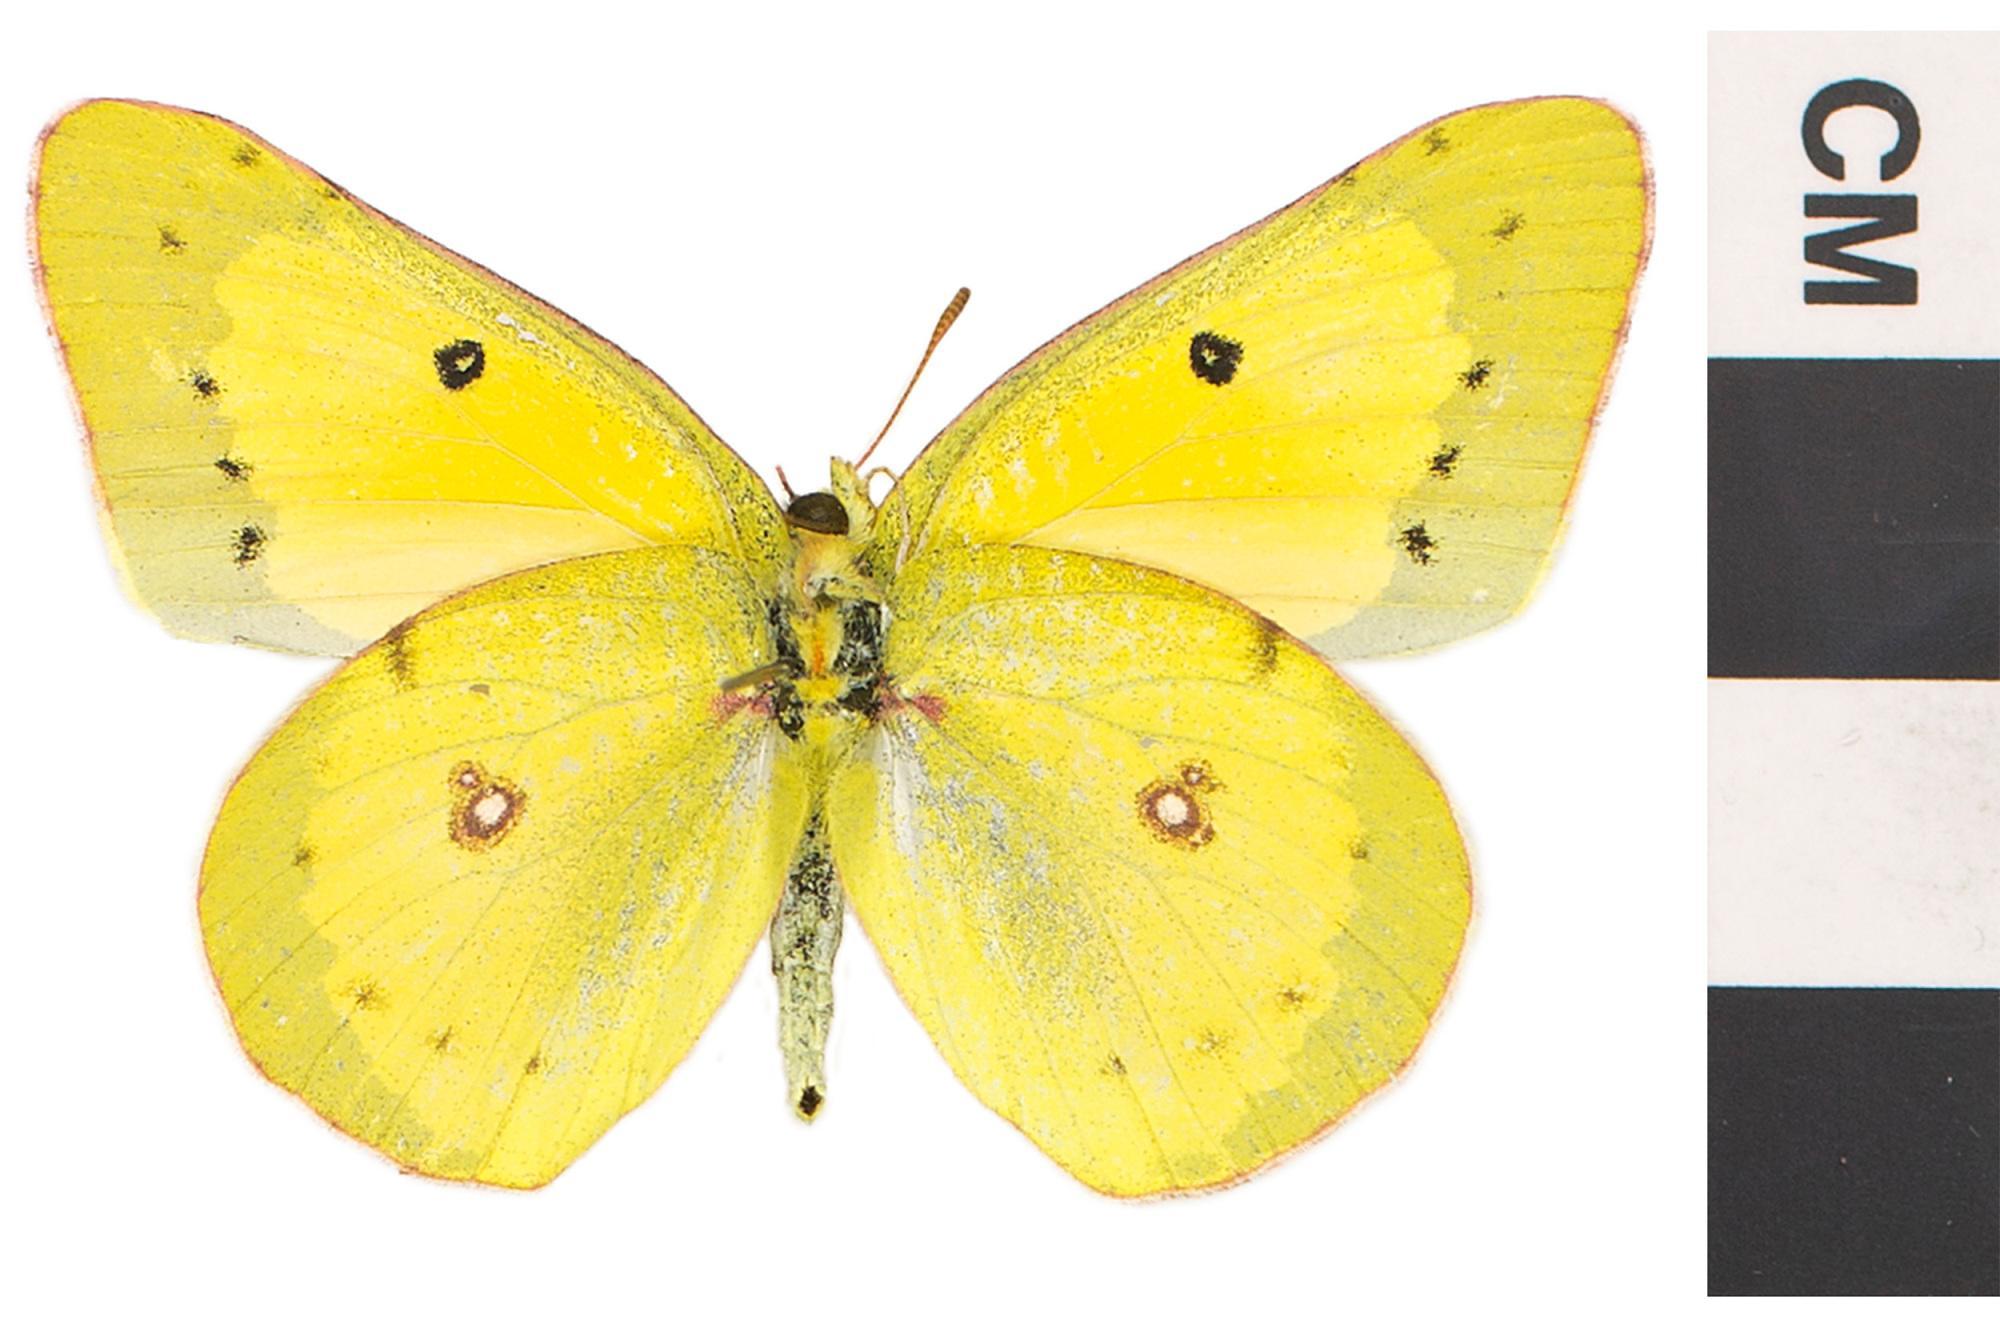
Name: Orange Sulphur
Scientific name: Colias eurytheme
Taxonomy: Animalia, Arthropoda, Hexapoda, Insecta, Lepidoptera, Pieridae, Coliadinae
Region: Entomology
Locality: North America, United States, Maryland, Montgomery County